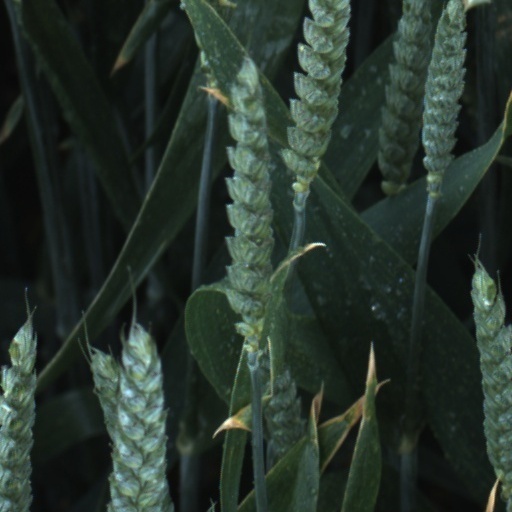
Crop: wheat